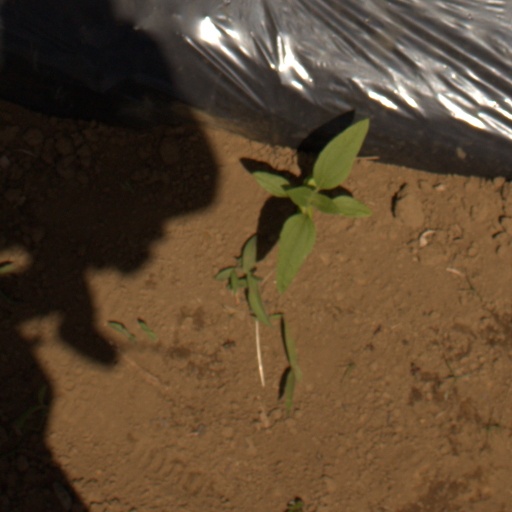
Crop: Jerusalem artichoke